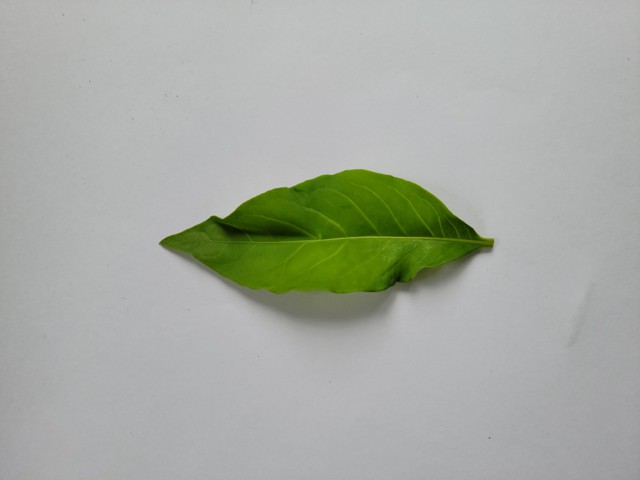
Plant: sarpagandha